Welby, New South Wales

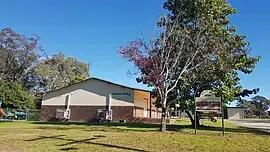
Welby Hall, 2023

Welby is a small town in the Southern Highlands of New South Wales, Australia, in Wingecarribee Shire. It was originally called Fitz Roy. The town is located 1 km west of Mittagong and houses the local Welby cemetery.